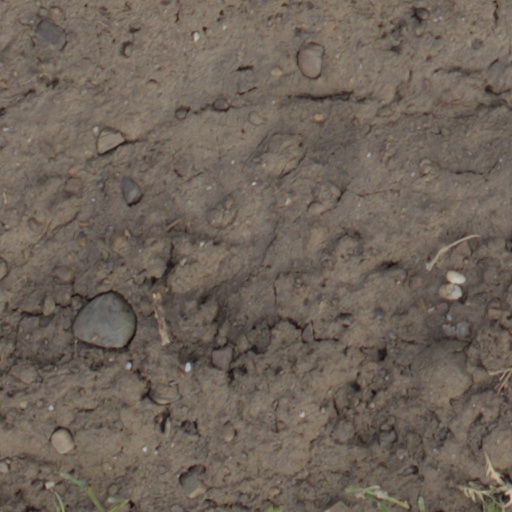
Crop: wheat